History of Christianity in Scotland

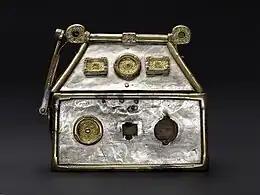
The Monymusk Reliquary, or "Brecbennoch", dates from c. 750, and purportedly enclosed bones of Columba

Like every other Christian country, one of the main features of Medieval Scotland was the Cult of Saints. Saints of Irish origin who were particularly revered included various figures called St Faelan and St. Colman, and saints Findbar and Finan. Columba remained a major figure into the fourteenth century and a new foundation was endowed by William I (r. 1165–1214) at Arbroath Abbey. In Strathclyde the most important saint was St Kentigern, whose cult (under the pet name St. Mungo) became focused in Glasgow. In Lothian it was St Cuthbert, whose relics were carried across the Northumbria after Lindisfarne was sacked by the Vikings before being installed in Durham Cathedral. After his martyrdom around 1115, a cult emerged in Orkney, Shetland and northern Scotland around Magnus Erlendsson, Earl of Orkney. The cult of St Andrew was established on the east coast at Kilrymont by the Pictish kings as early as the eighth century. The shrine, which from the twelfth century was said to have contained the relics of the saint brought to Scotland by Saint Regulus. By the twelfth century it had become known simply as St. Andrews and it became increasingly associated with Scottish national identity and the royal family. Queen Margaret, was canonised in 1250 and after the ceremonial transfer of her remains to Dunfermline Abbey, emerged as one of the most revered national saints. In the late Middle Ages the "international" cults, particularity those centred on the Virgin Mary and Christ, but also Saint Joseph, Saint Anne, the Three Kings and the Apostles, would become more significant in Scotland.